Zabuton

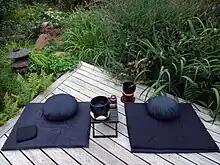
Zafu and Zabuton for sitting meditation (Zazen)

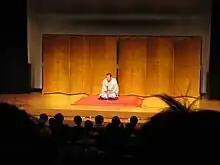
A zabuton used during a "rakugo" performance

Zabuton are typically packed with cotton for cushioning, with an outer cover made of fabric, usually also cotton. The outer cover is sometimes alternatively made of a variety of other materials such as silk, linen, leather, or "washi". Zabuton were commonly made using meisen until the 1960s when meisen production ceased.